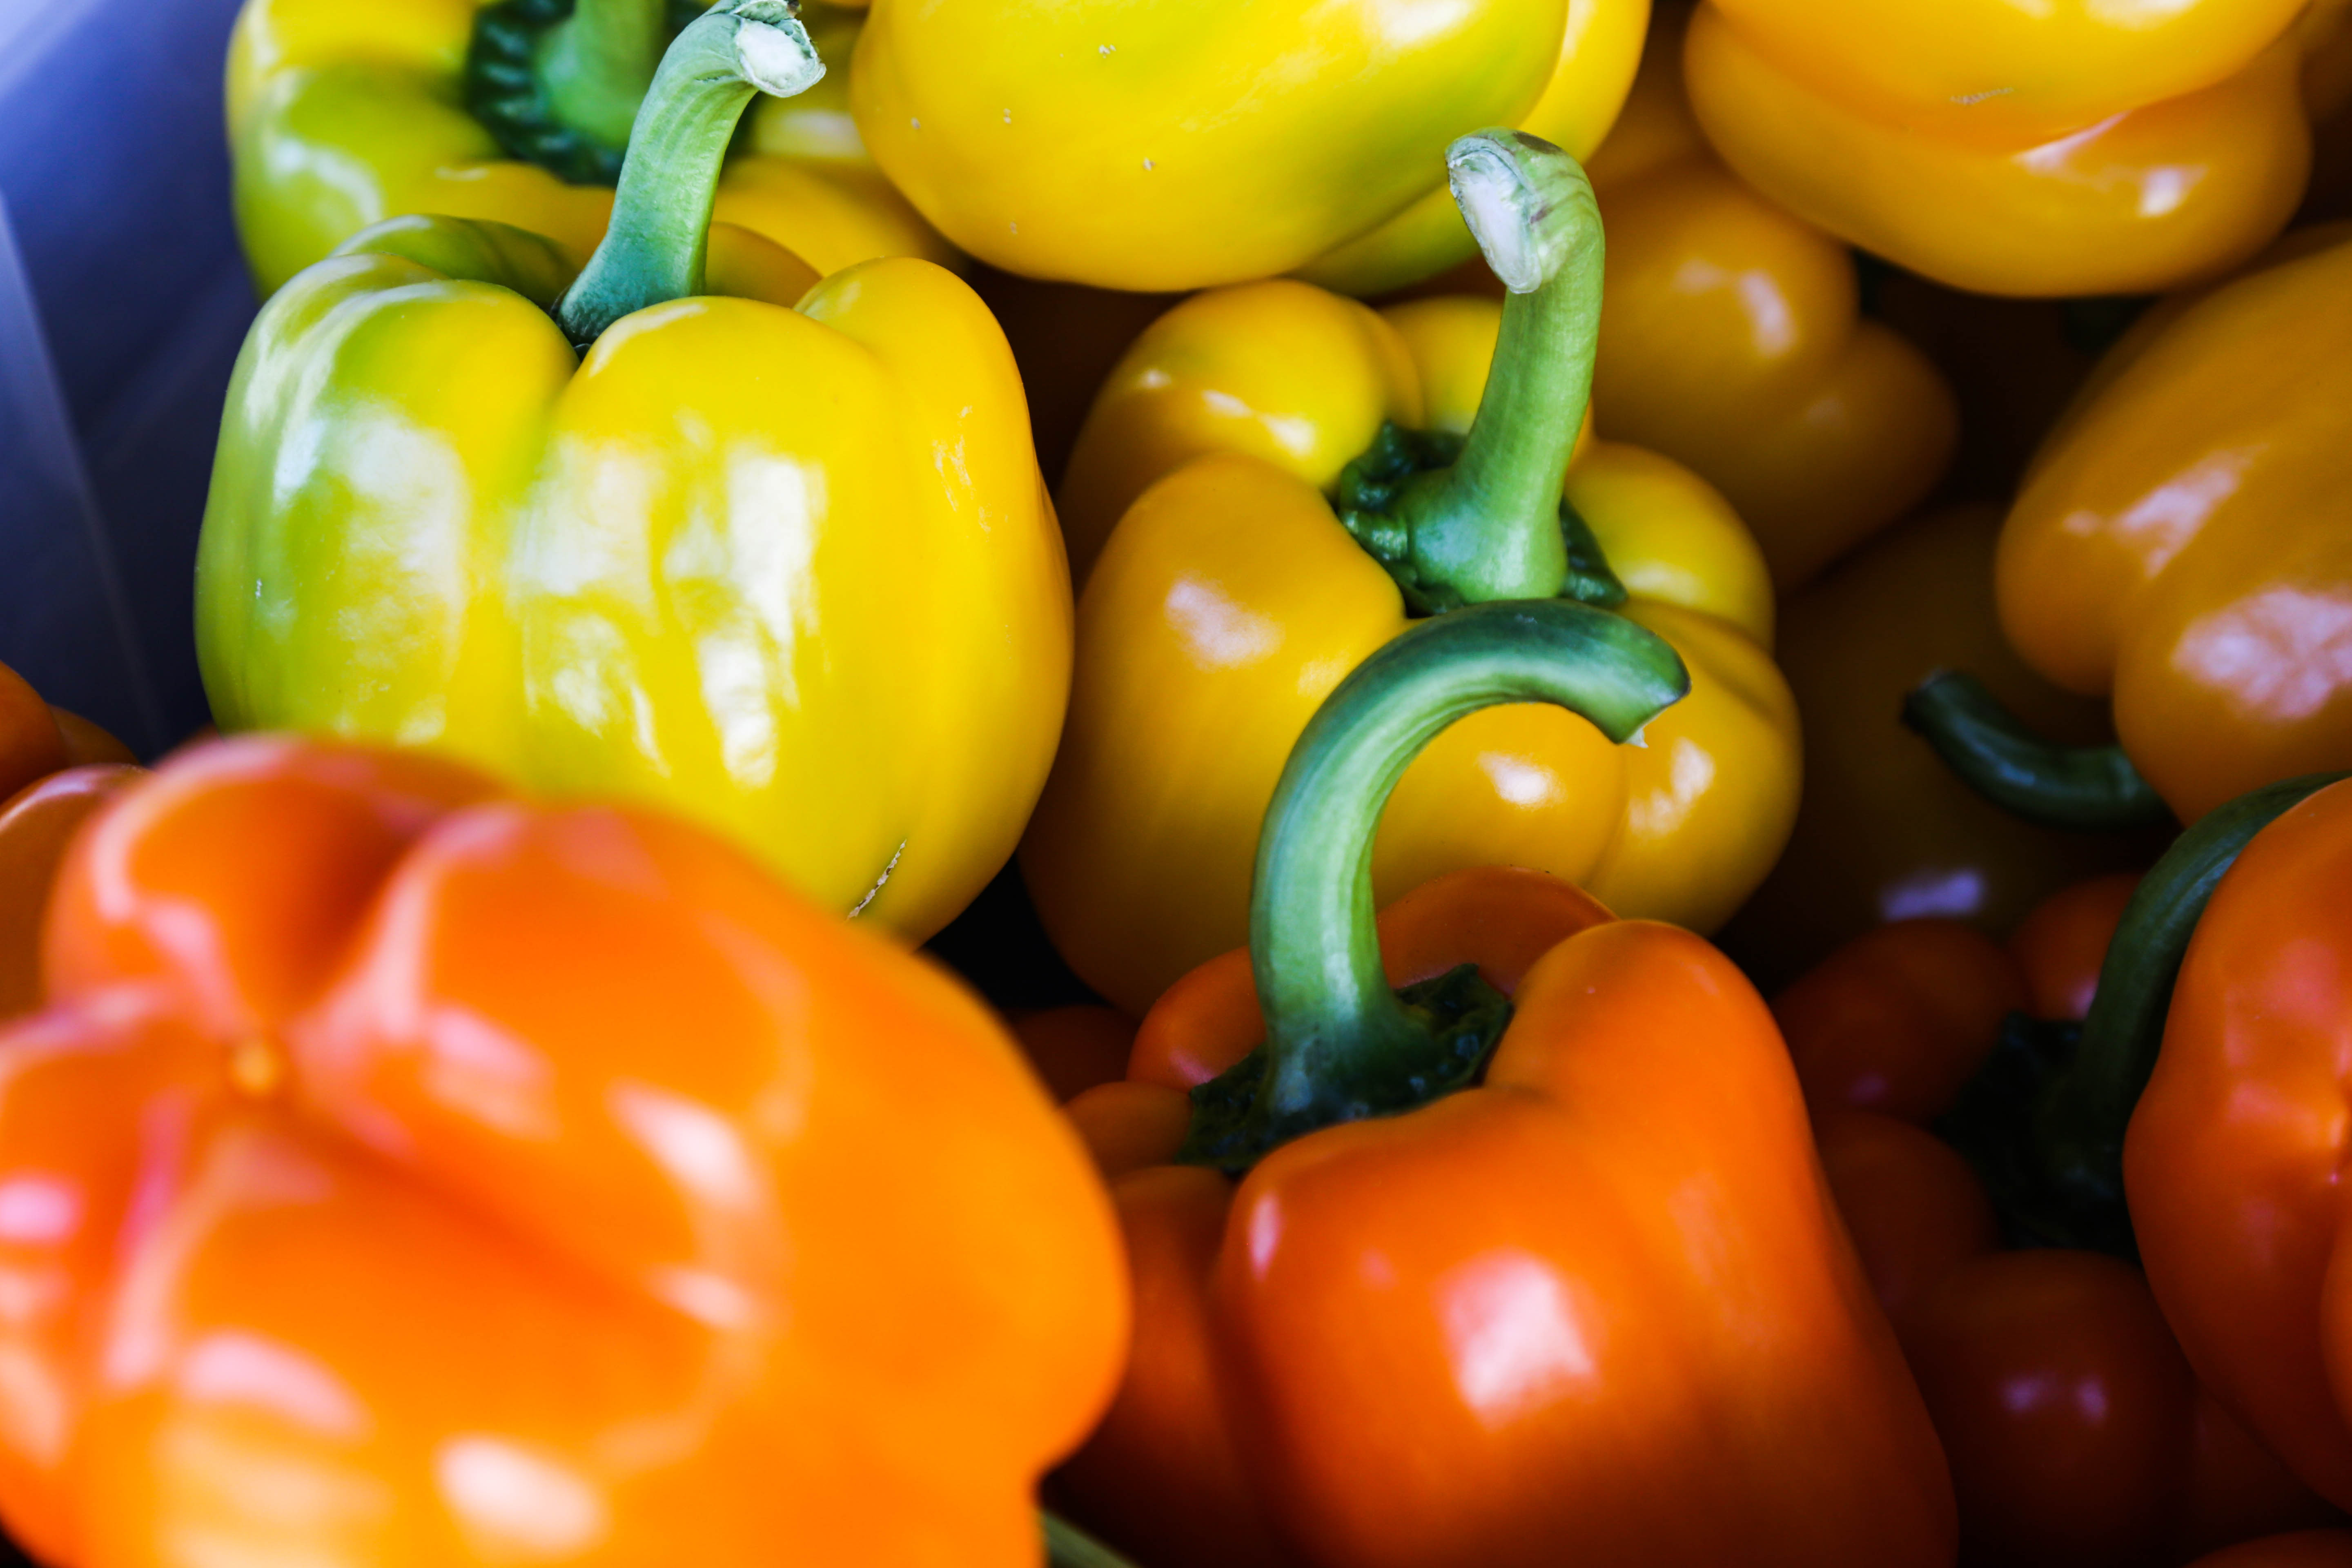
plant, fruit, food, pepper, produce, vegetable, colourful, macro, colorful, yellow, agriculture, healthy, health, vivid, peppers, bell pepper, vibrant, capsicum, ingredients, flowering plant, bell peppers, fresh produce, yellow pepper, pimento, land plant, bell peppers and chili peppers, pimiento